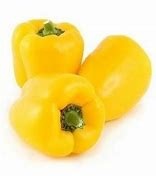
Label: capsicum